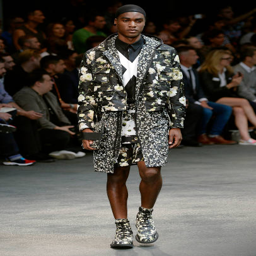
a model walks the runway at the fashion show during paris menswear fashion week .